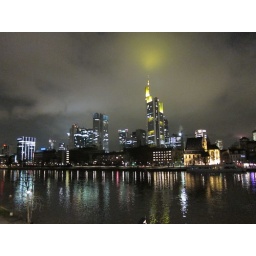
Nice glow in the clouds from the tower